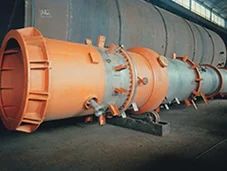
Label: Pressures_Vessels_&_Heat_Exchangers_Service